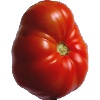
Label: Tomato 3